2010 NPF Draft

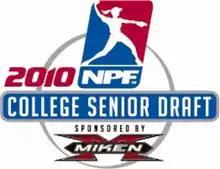

The 2010 NPF Senior Draft is the seventh annual NPF Draft. It was held February 10, 2010 8:00 pm EST in Kissimmee, FL at the Hermitage Key Resort for the 2010 season. It was streamed live on the Major League Baseball's website MLB.com. The first selection was Alabama's Charlotte Morgan, picked by the USSSA Florida Pride. Athletes are not allowed by the NCAA to sign professional contracts until their collegiate seasons have ended.